Alfred Pippard

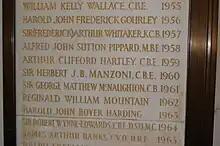
Pippard's name on the list of Institution of Civil Engineers presidents, at their One Great George Street headquarters

Pippard was elected to the council of the Institution of Civil Engineers in 1944 in which he continued to sit for the next fifteen years, advocating an increased academic presence in that body. His dedication to the institution led to his election as president for the 1958-9 session. In 1946 he introduced concrete and soil mechanics lecturers to the staff of Imperial College for the first time. In 1951 he was appointed by Hugh Dalton, the Minister of Local Government and Planning, to investigate pollution in the Thames tideway. This was a highly complex task which involved fifteen years of detailed investigation for which he was, perhaps unfairly, ridiculed in the press. Pippard was elected a Fellow of the Royal Society in 1954 and became pro-rector (assistant to the rector) of Imperial College the next year. After a year in this capacity Pippard retired in September 1956.